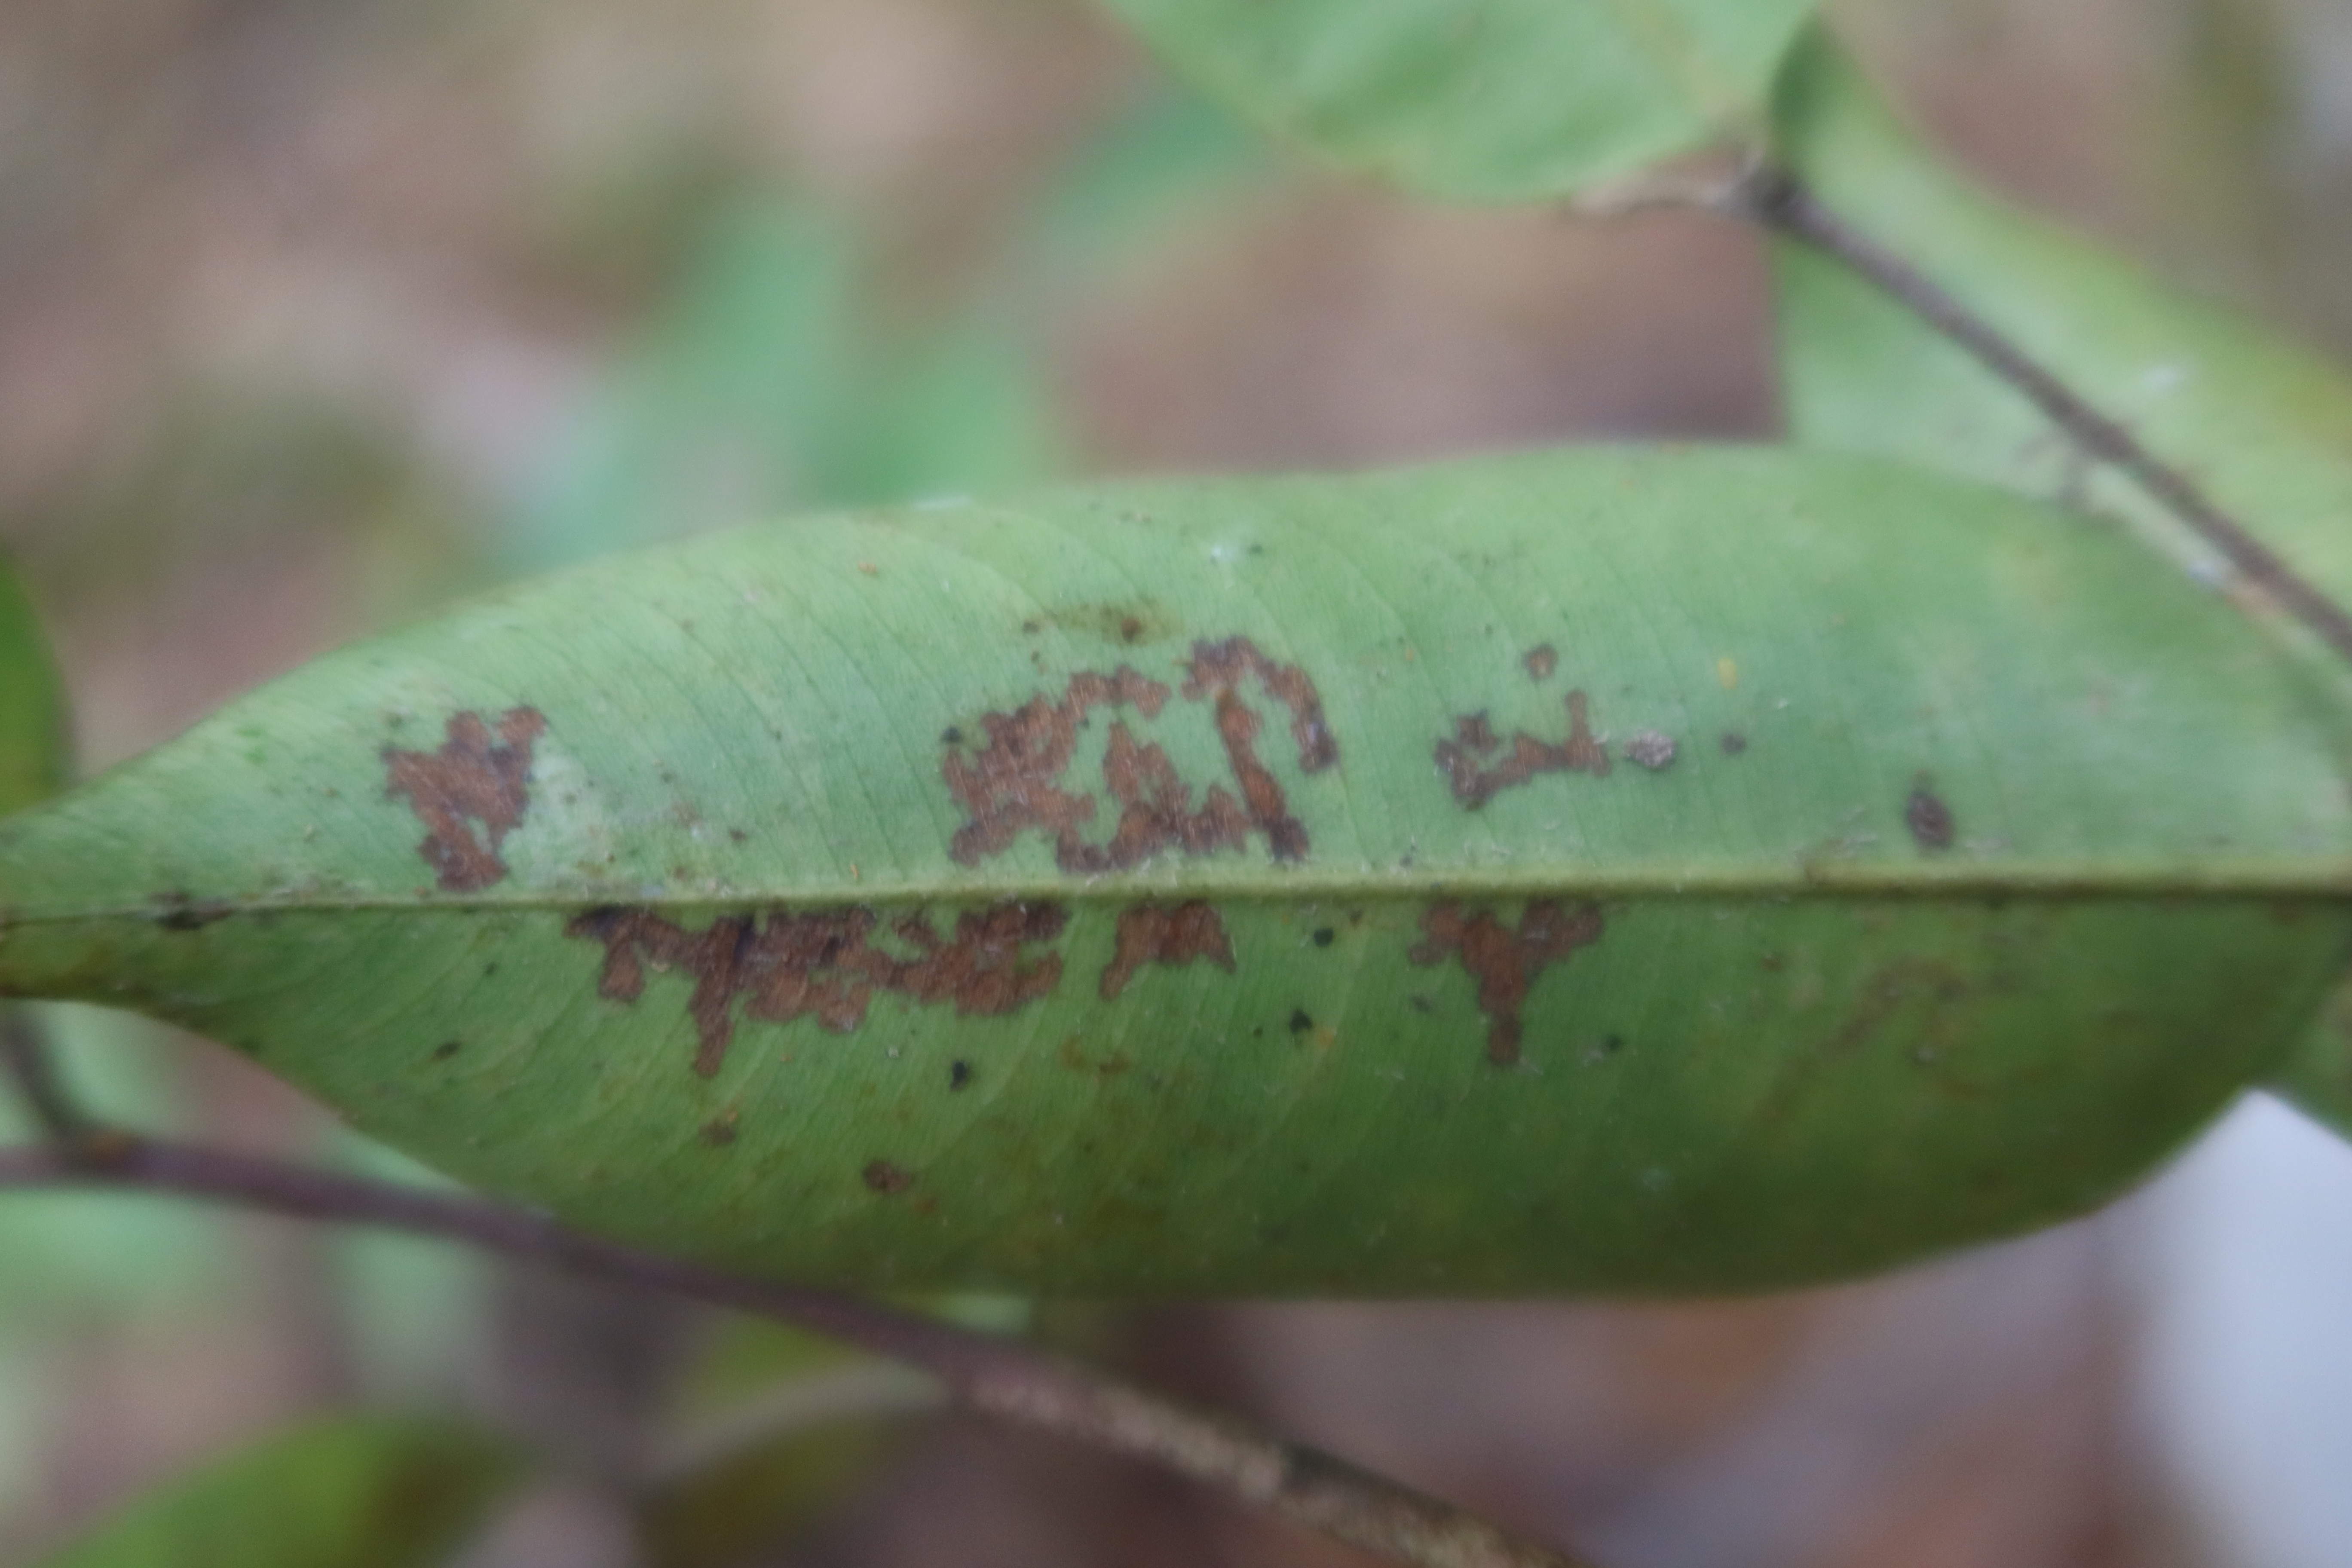
Label: Brown spots